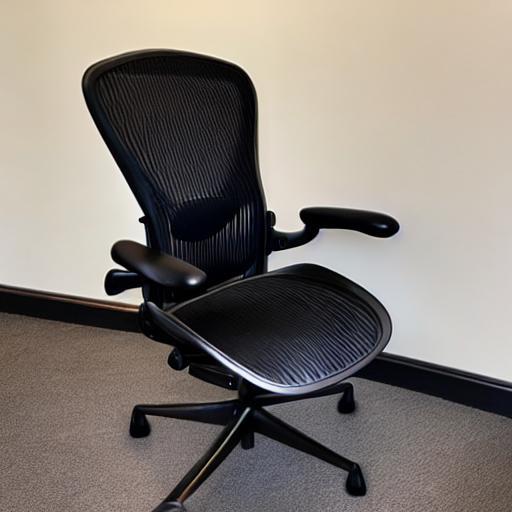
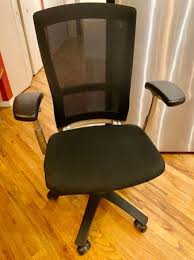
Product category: items_chair
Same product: no